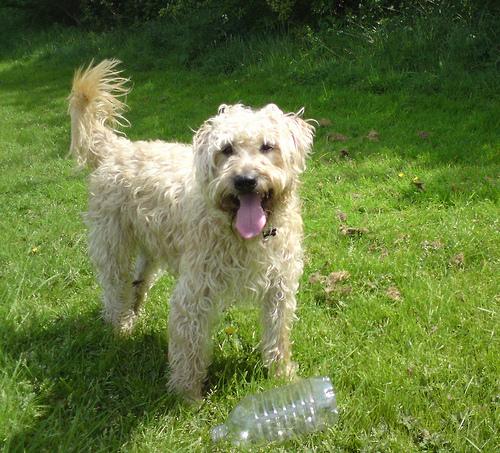
Breed: wheaten terrier